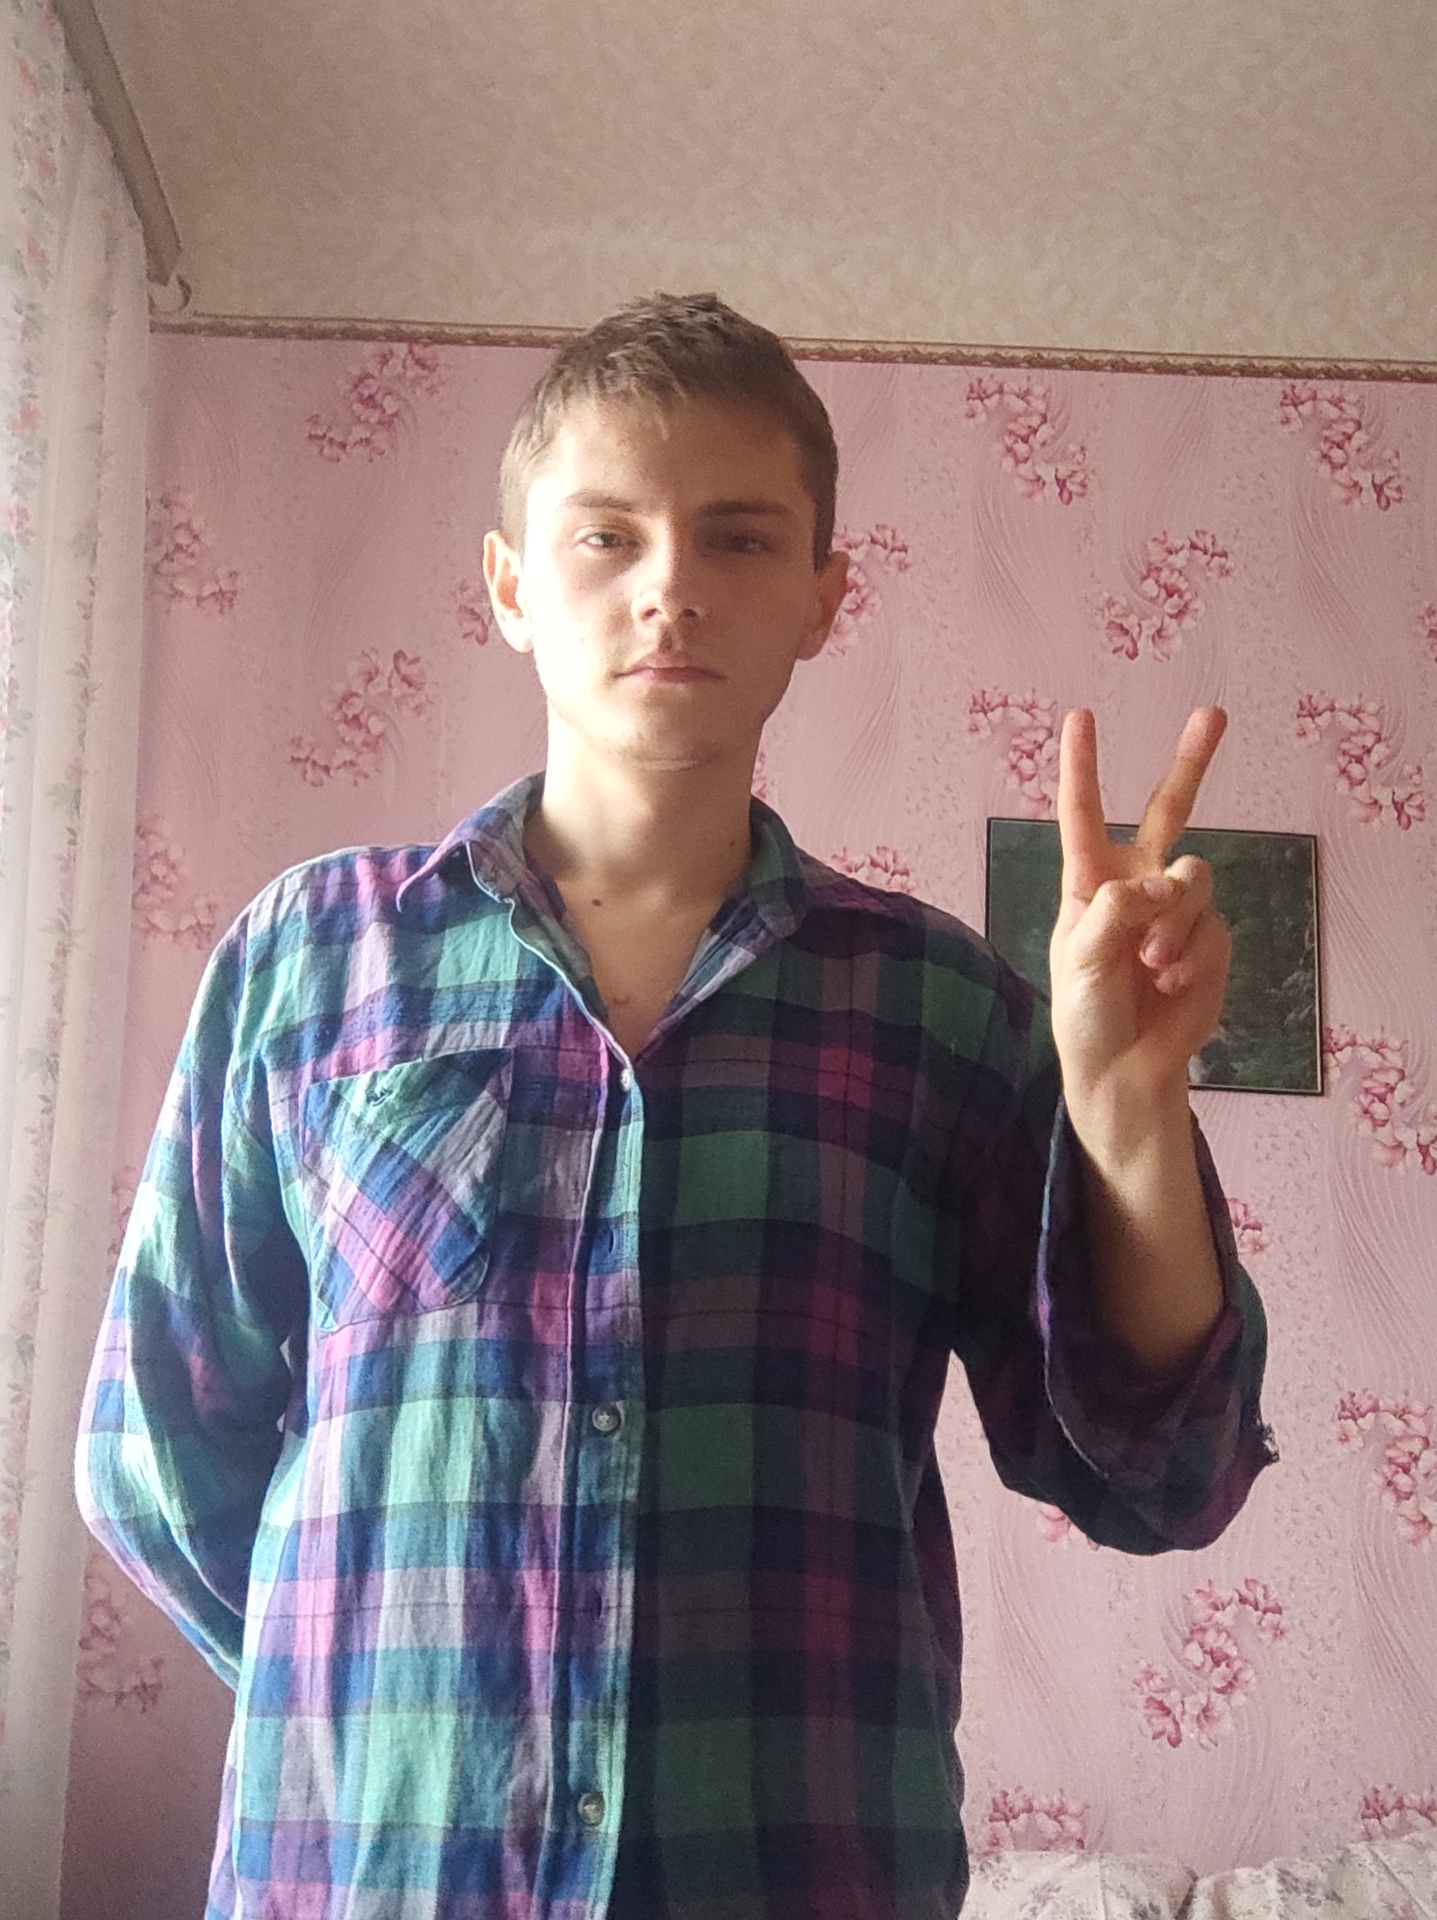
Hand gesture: peace